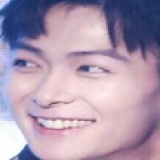
diễn viên Hồ Băng Khanh